San Nicola alla Carità

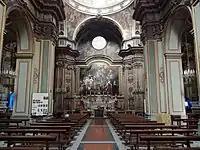
View of nave

Contains three works of Paolo de Maio: an altarpiece depicting the "Marriage of the Virgin and Saint Joseph", "St Charles Borromeo", and "Sant'Andrea d'Avellino" ("St Andrew of Avellino").